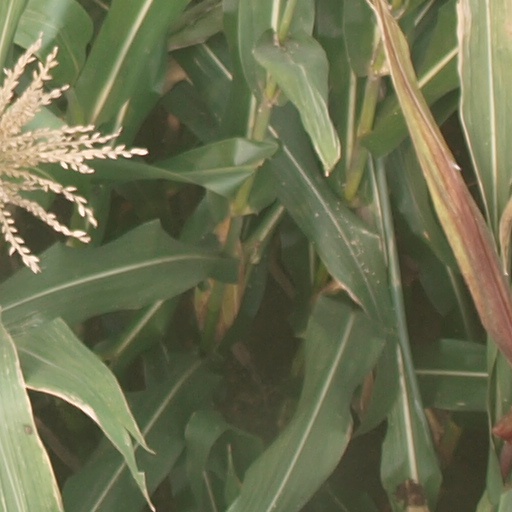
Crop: maize; corn